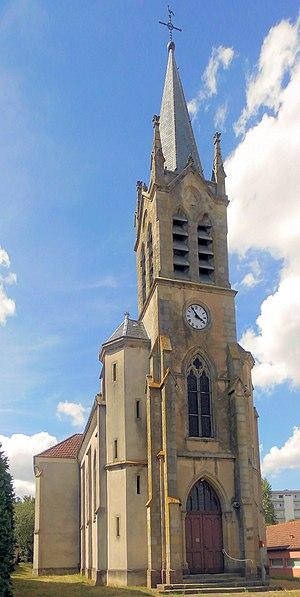
L'église Saint-Jean-Baptiste d'Hymont, côté sod